John Young Johnstone

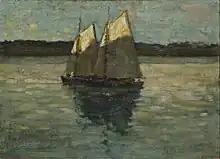
"Soleil sur les voiles", created between 1910 and 1928

Johnstone was noted by institutional collectors and as a sign of support, the National Gallery of Canada bought six of his canvases in his lifetime. Moreover, he received critical acclaim. In 1925, art critic, Newton MacTavish, suggested he was among the very fine painters of the day in his book, "The Fine Arts in Canada". He was a member of the Beaver Hall Group which had its first exhibition in 1921, of the Pen and Pencil Club of Montreal and of the Arts Club of Montreal.